Trans-acting siRNA

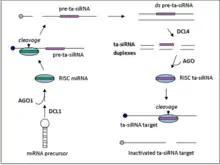
ta-siRNA Biogenesis in arabidopsis.

Ta-siRNAs are generated from non-coding transcripts through Argonaute-mediated miRNA-guided cleavage followed by conversion to double stranded RNA by RDR6. The resulting dsRNA is further processed by dicer-like enzyme 4 (DCL4) to produce a phased array of 21-nt siRNAs from positions adjoining the miRNA cleavage site.